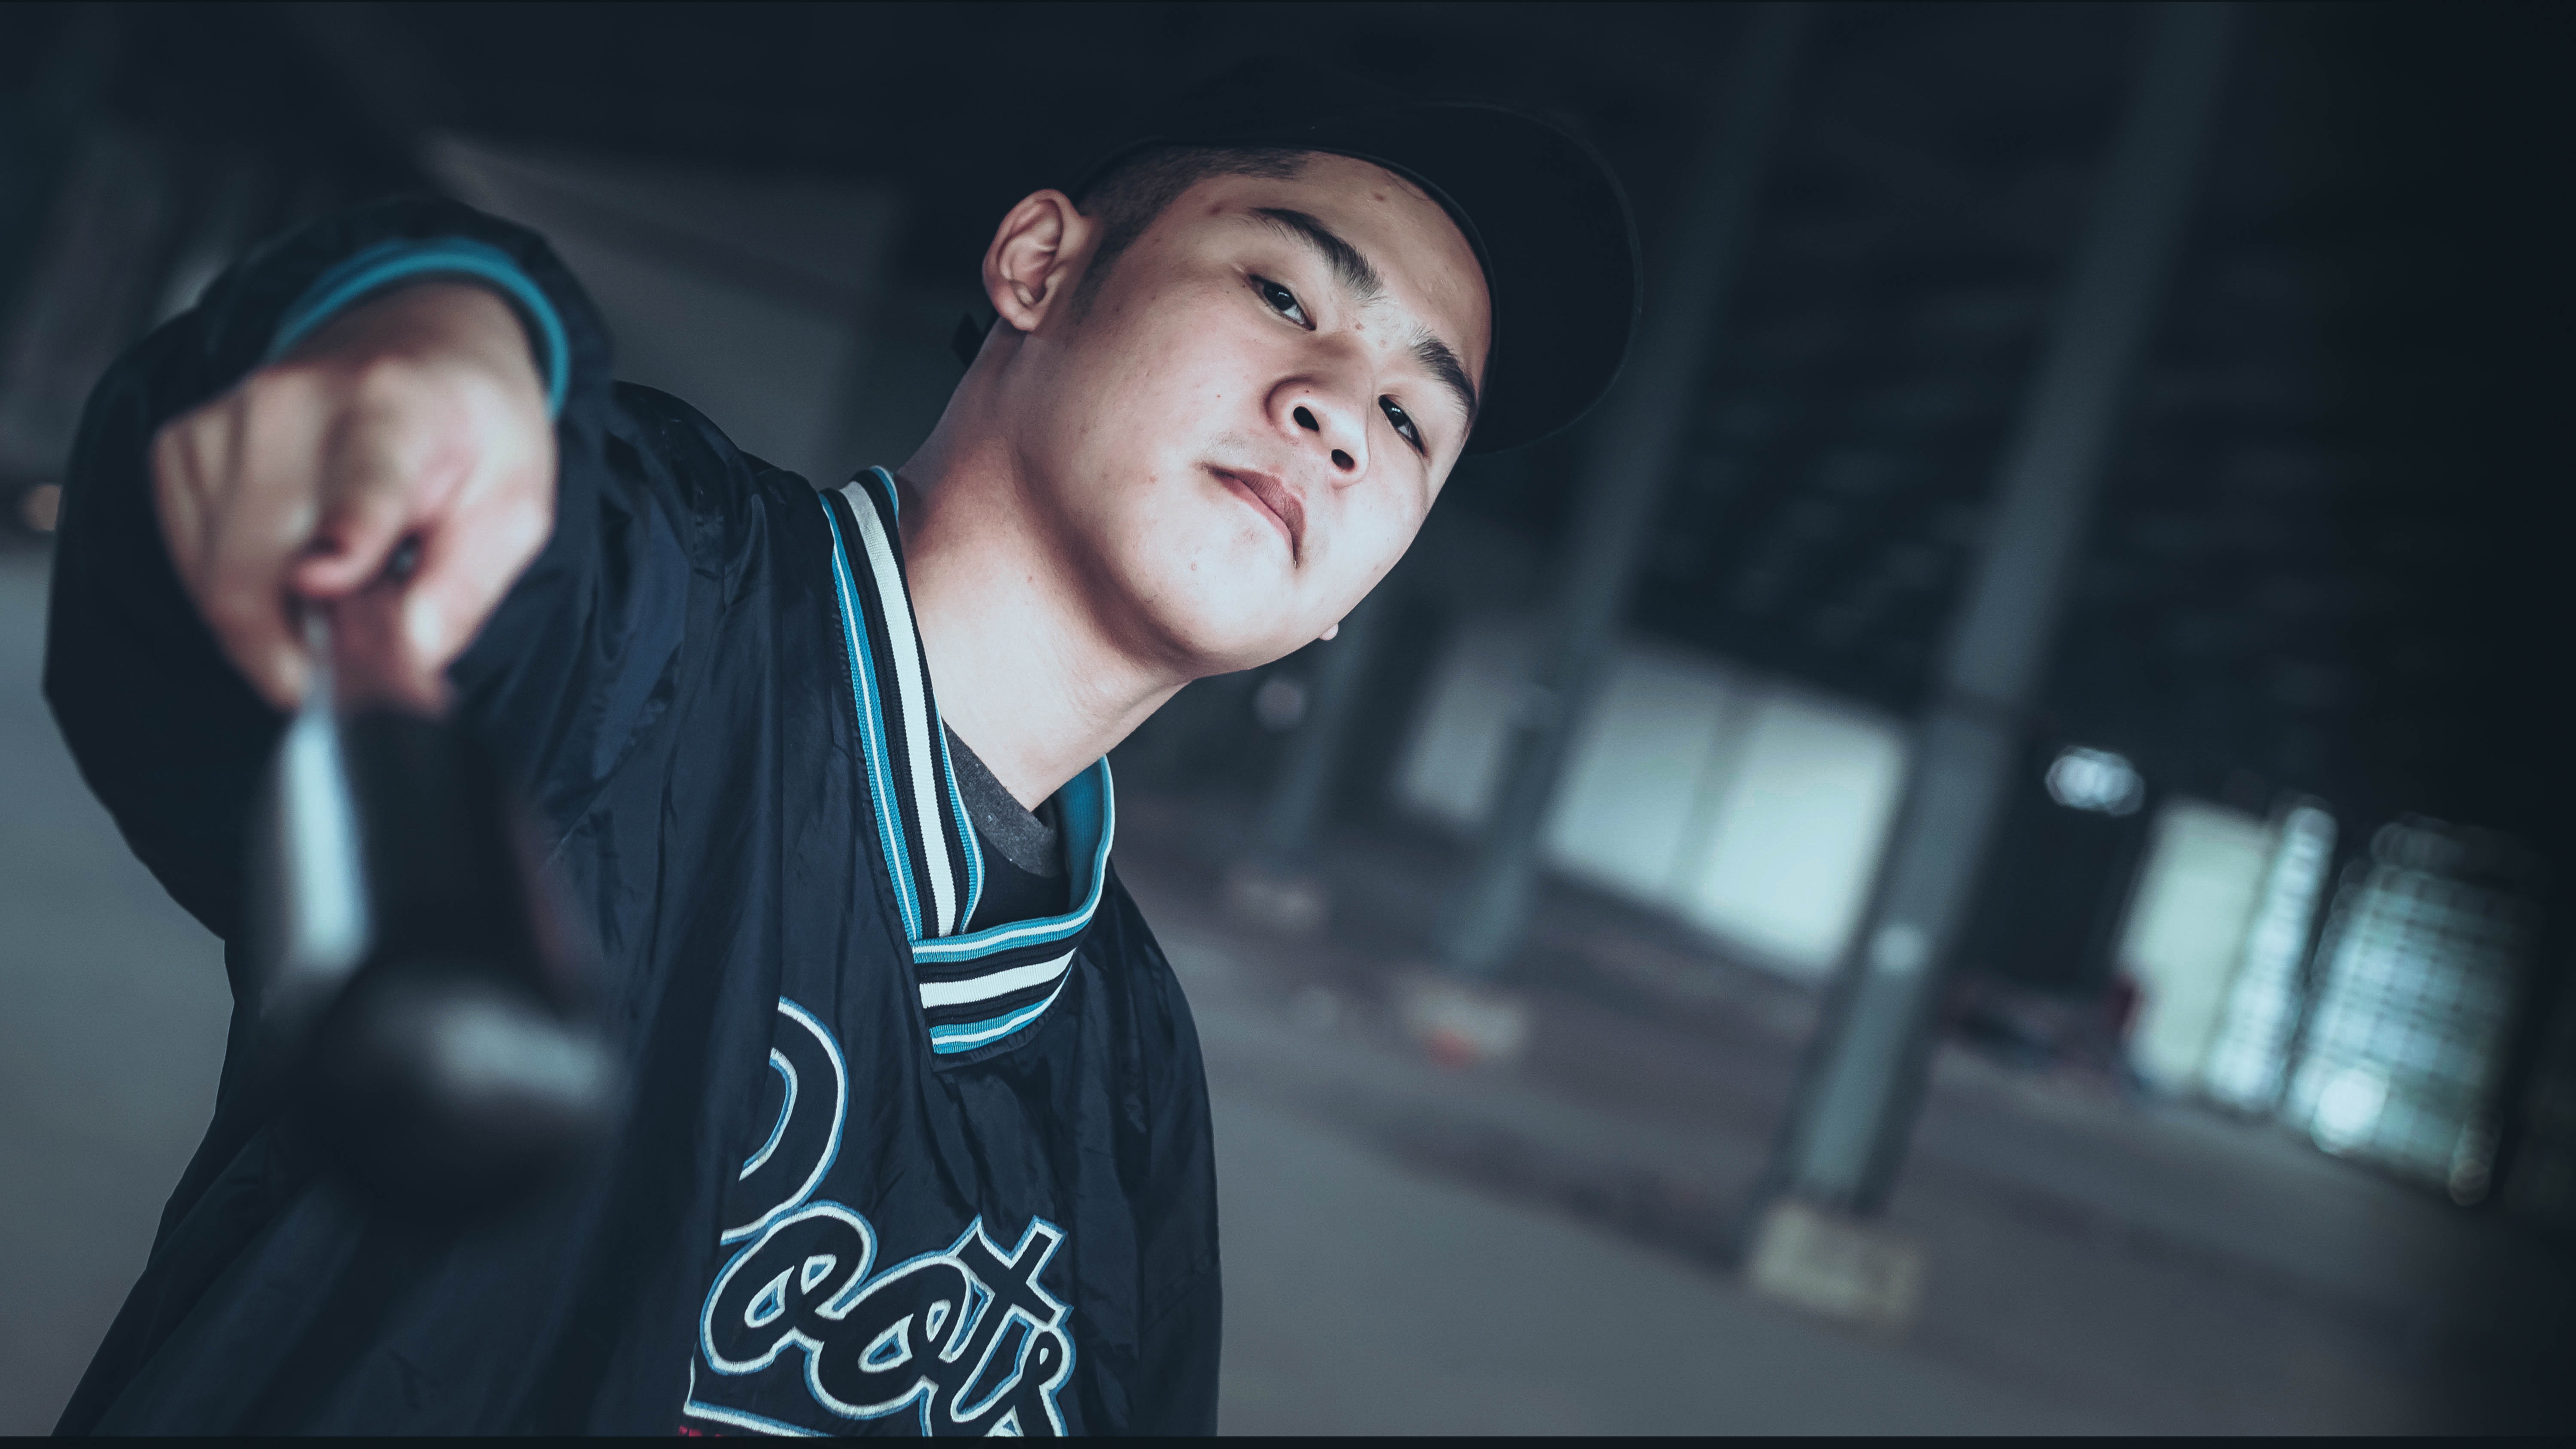
face, cool, snapshot, cheek, flash photography, photography, eye, smile, t shirt, portrait photography, black hair, style